Culture of Malta

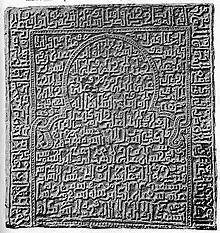
The Majmuna Stone, a Kufic gravestone of the girl Maymūnah who died on Thursday, 21 March 1174

Up to two hundred years after Count Roger the Norman conquered the island, differences in the customs and usages of the inhabitants of Malta were distinct from those in other parts of the Kingdom of Two Sicilies: "moribus d'aliis de vivunt d'ipsarum d'insularum de homines et constitutionibus, nostri Sicilie".